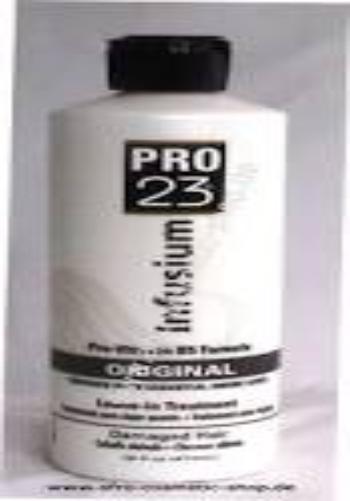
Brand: Infusium 23
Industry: Necessities